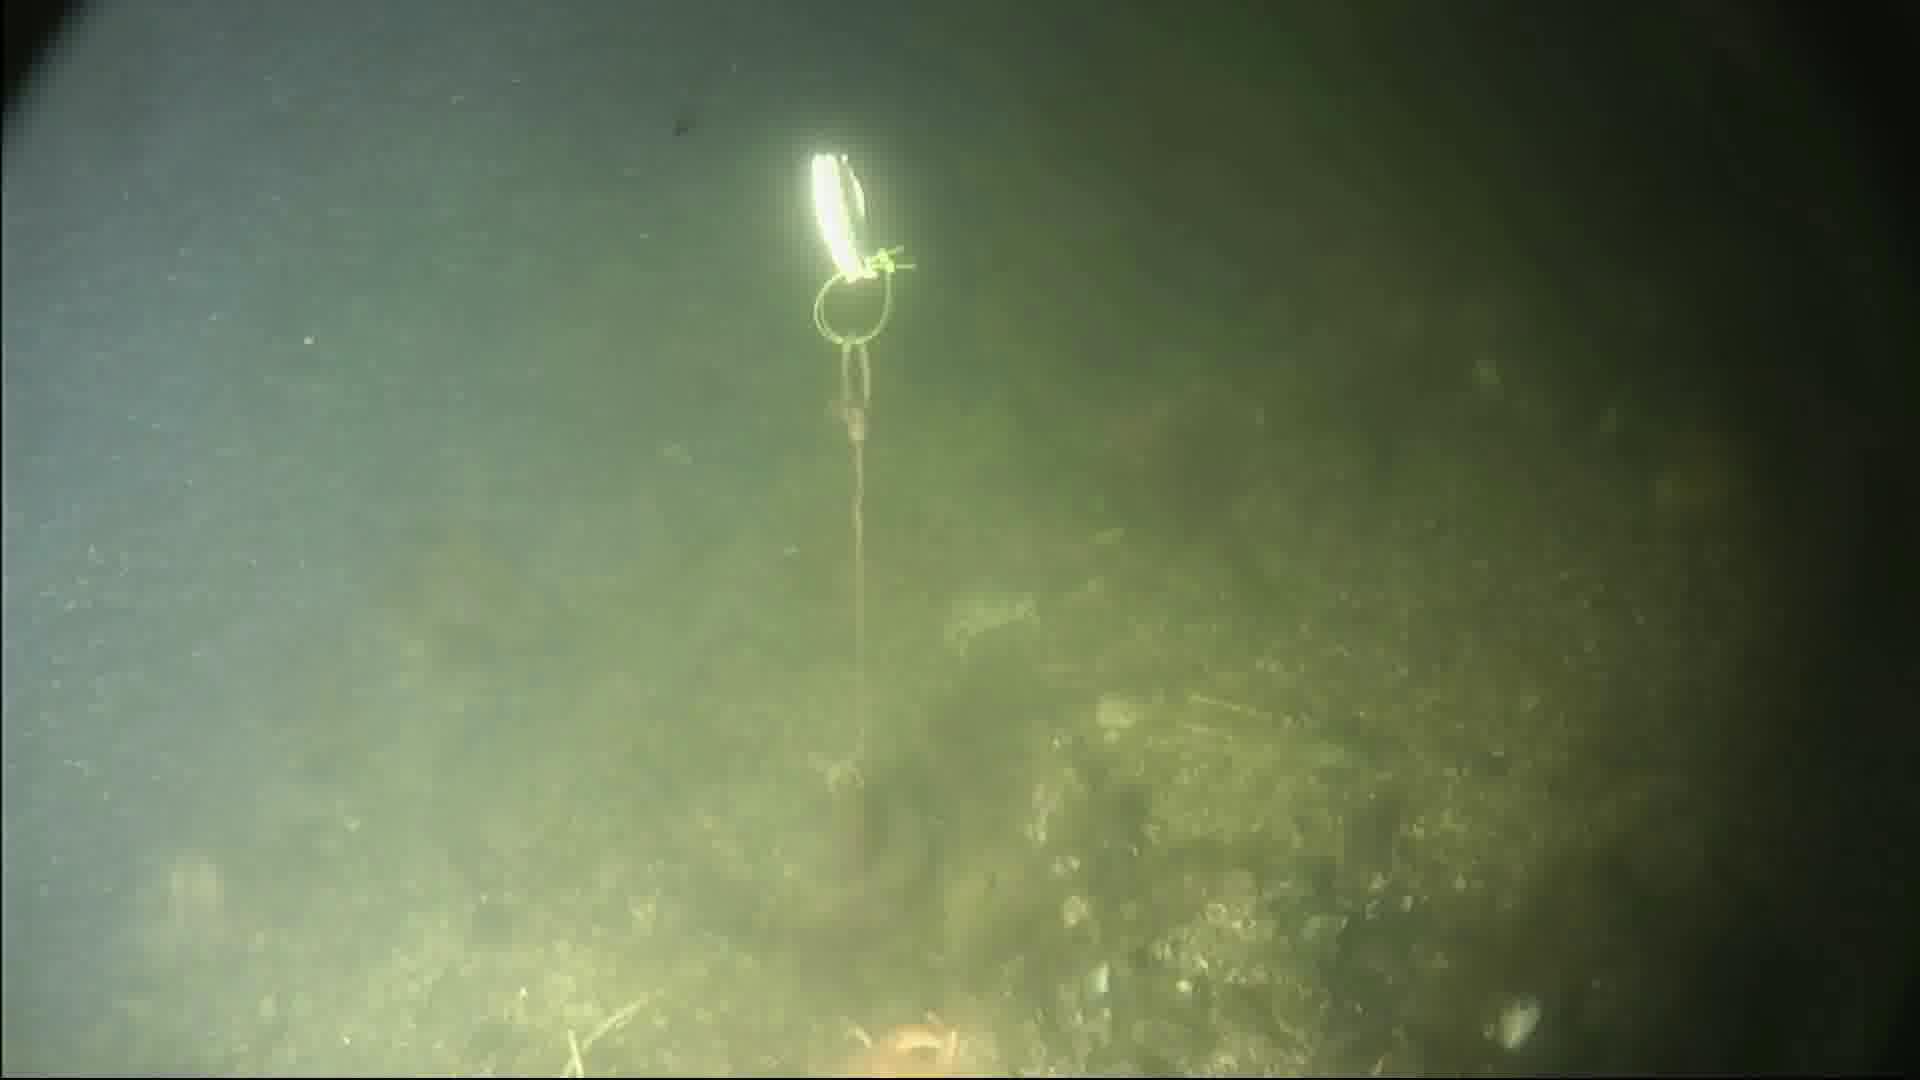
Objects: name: starfish
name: crab